1952 United States presidential election

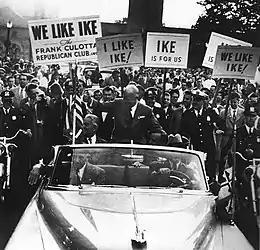
Eisenhower presidential campaign in Baltimore, Maryland, September 1952

The expected candidate for the Democratic nomination was the incumbent President Harry S. Truman. Since the newly passed 22nd Amendment did not apply to whoever was president at the time of its passage, he was eligible to run again. However, Truman entered 1952 with his popularity plummeting, according to polls. The bloody and indecisive Korean War was dragging into its third year, Senator Joseph McCarthy's anti-communist crusade was stirring public fears of an encroaching "Red Menace", and the disclosure of widespread corruption among federal employees (including some high-level members of the Truman administration) left Truman at a low political ebb. Polls showed that he had a 66% disapproval rating, a record that would be matched only decades later by Richard Nixon and surpassed by George W. Bush.